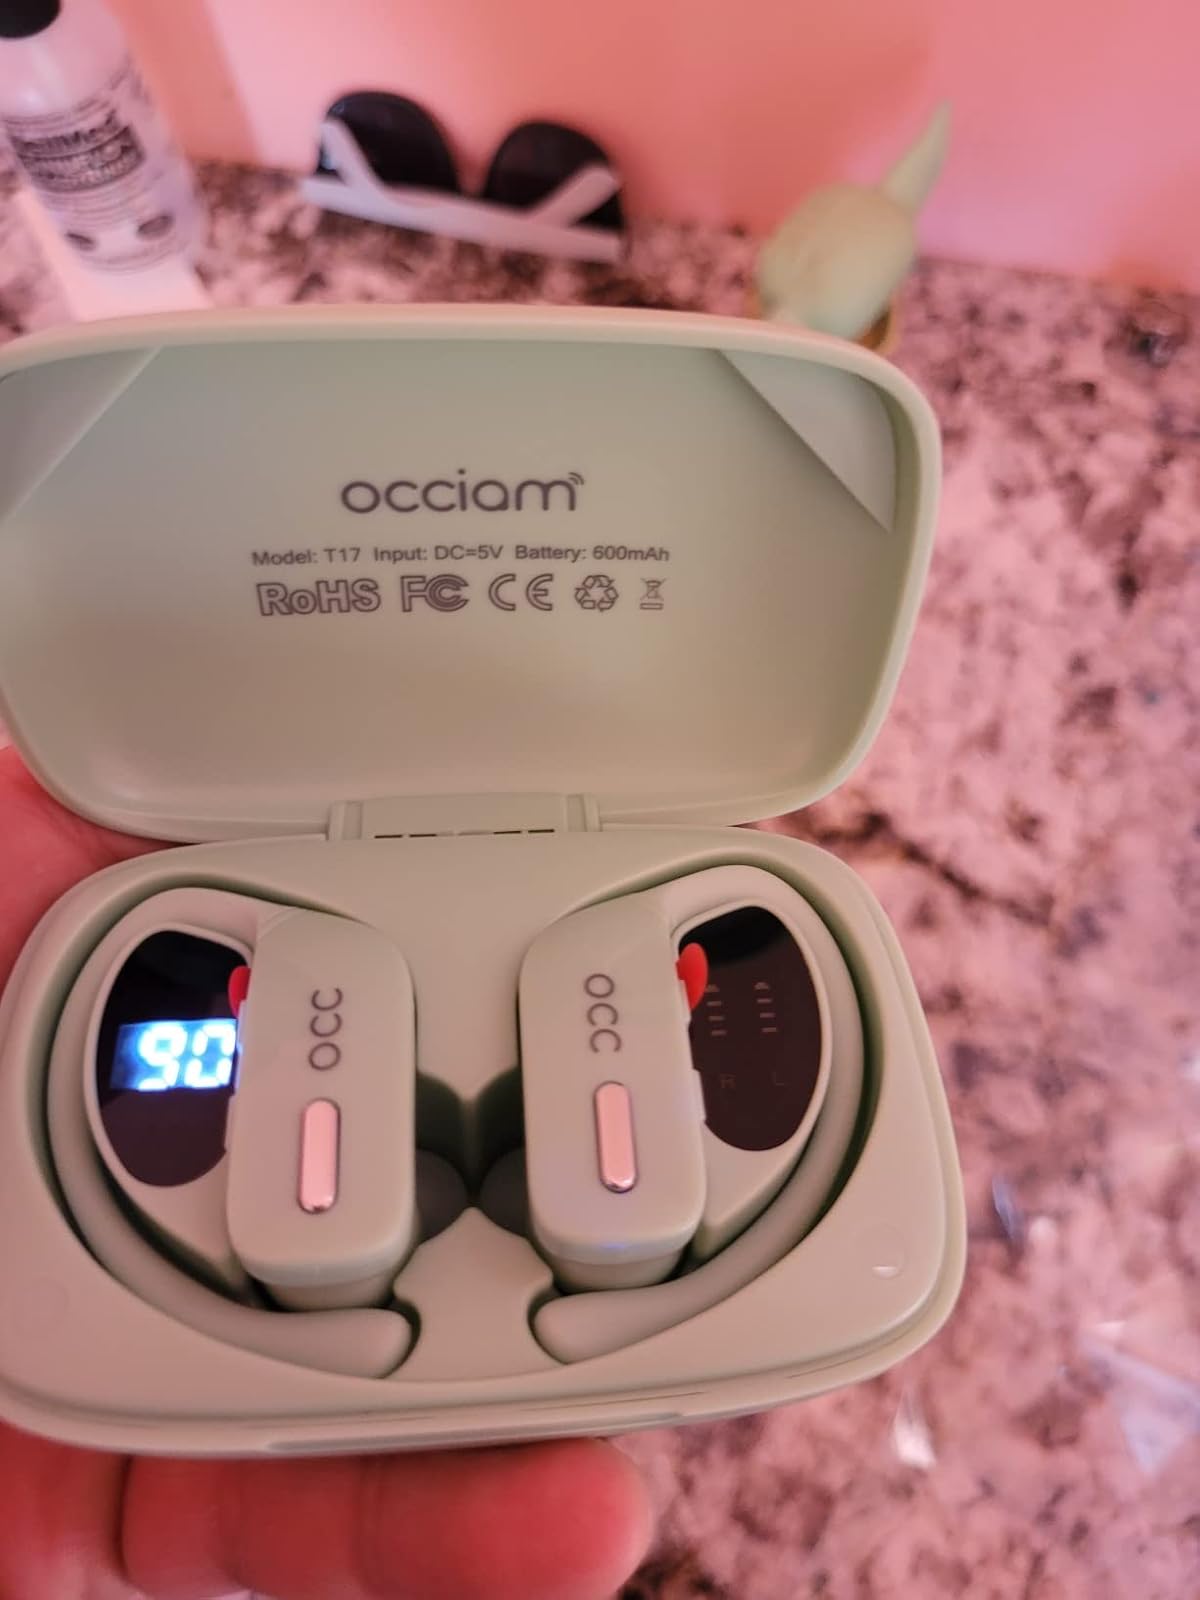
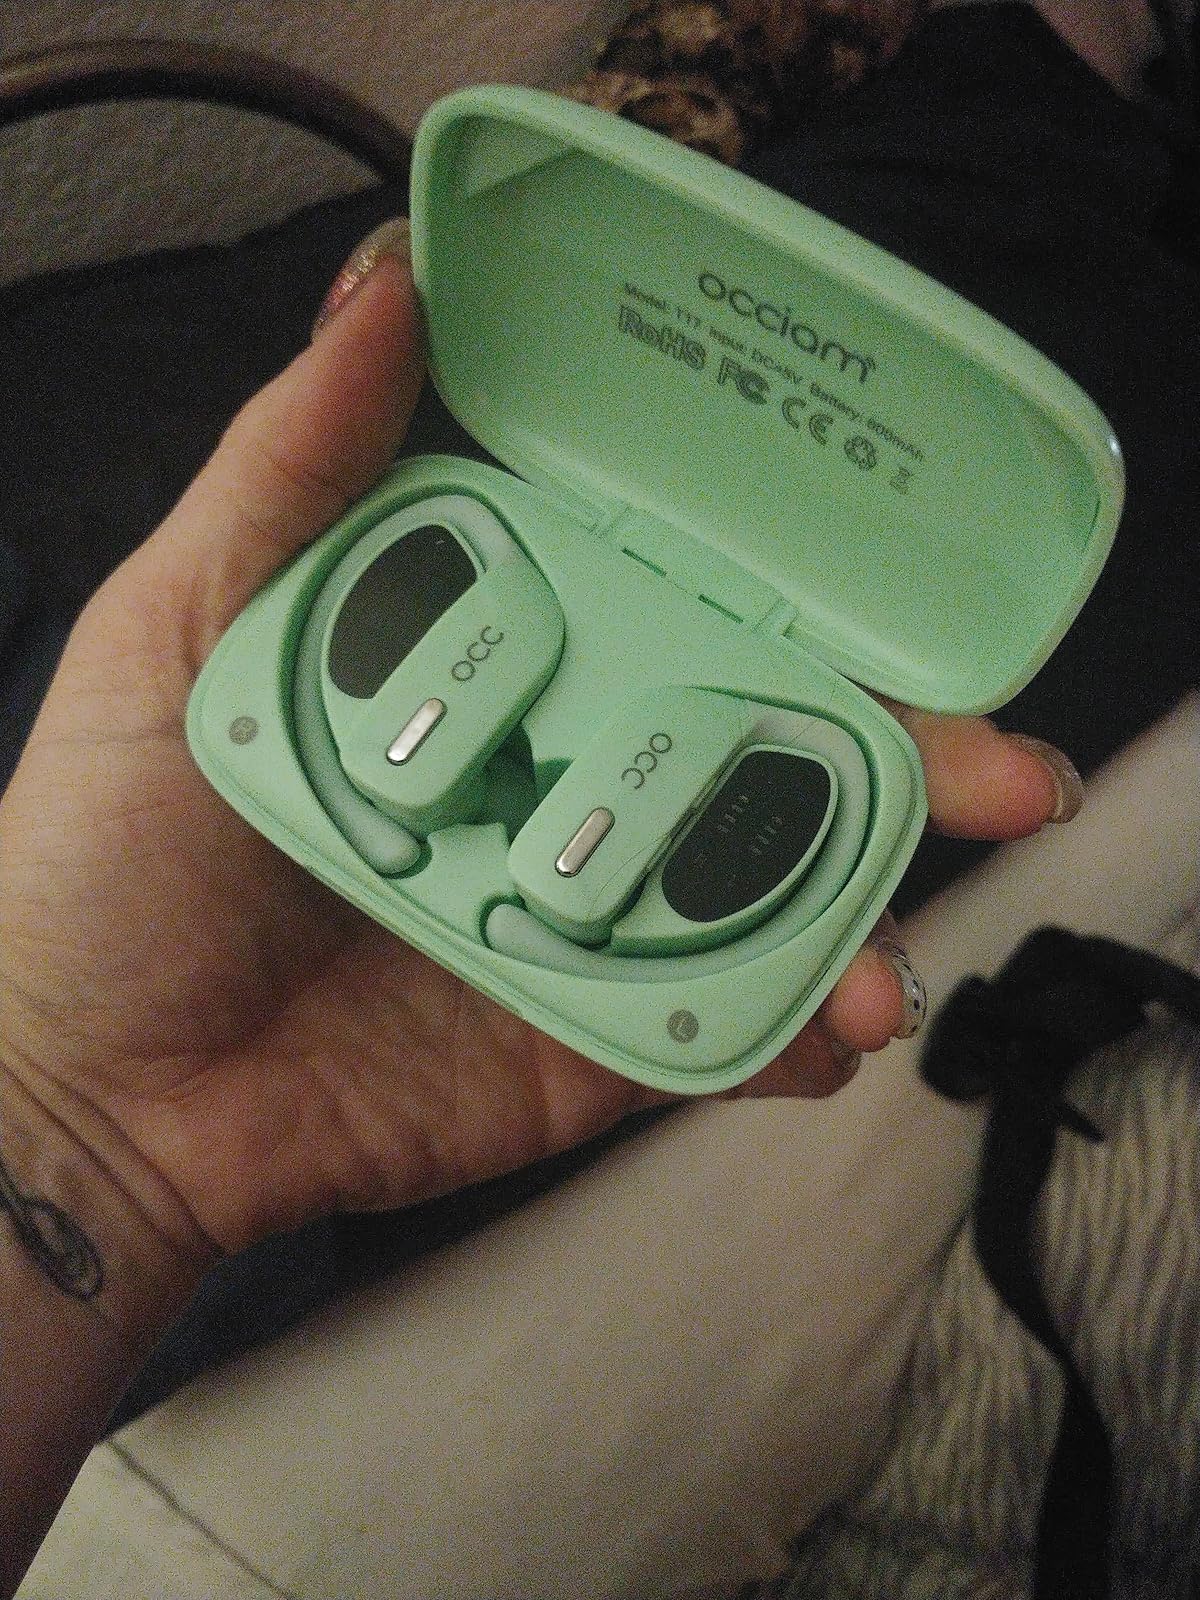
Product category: earbuds
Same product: yes